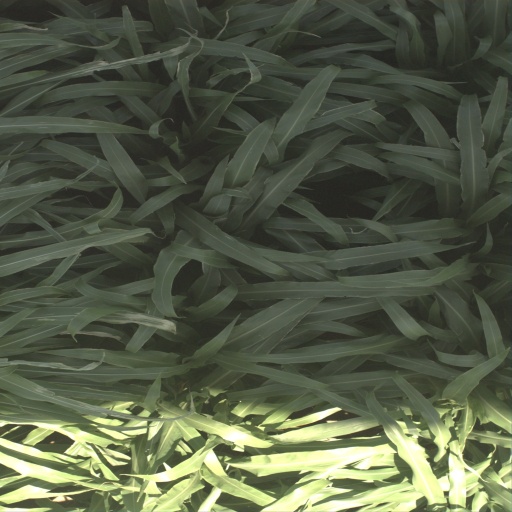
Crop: sorghum